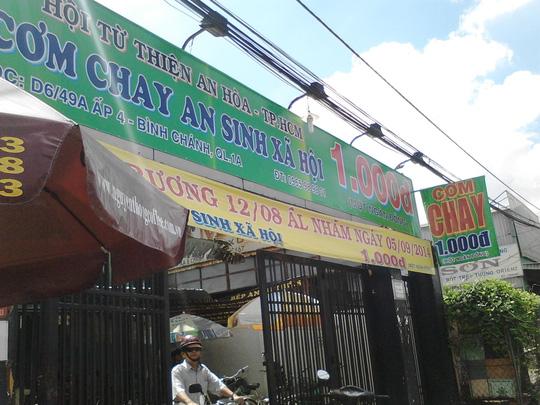
có một tấm biển màu xanh lá xuất hiện ở phía trên của tấm biển màu vàng